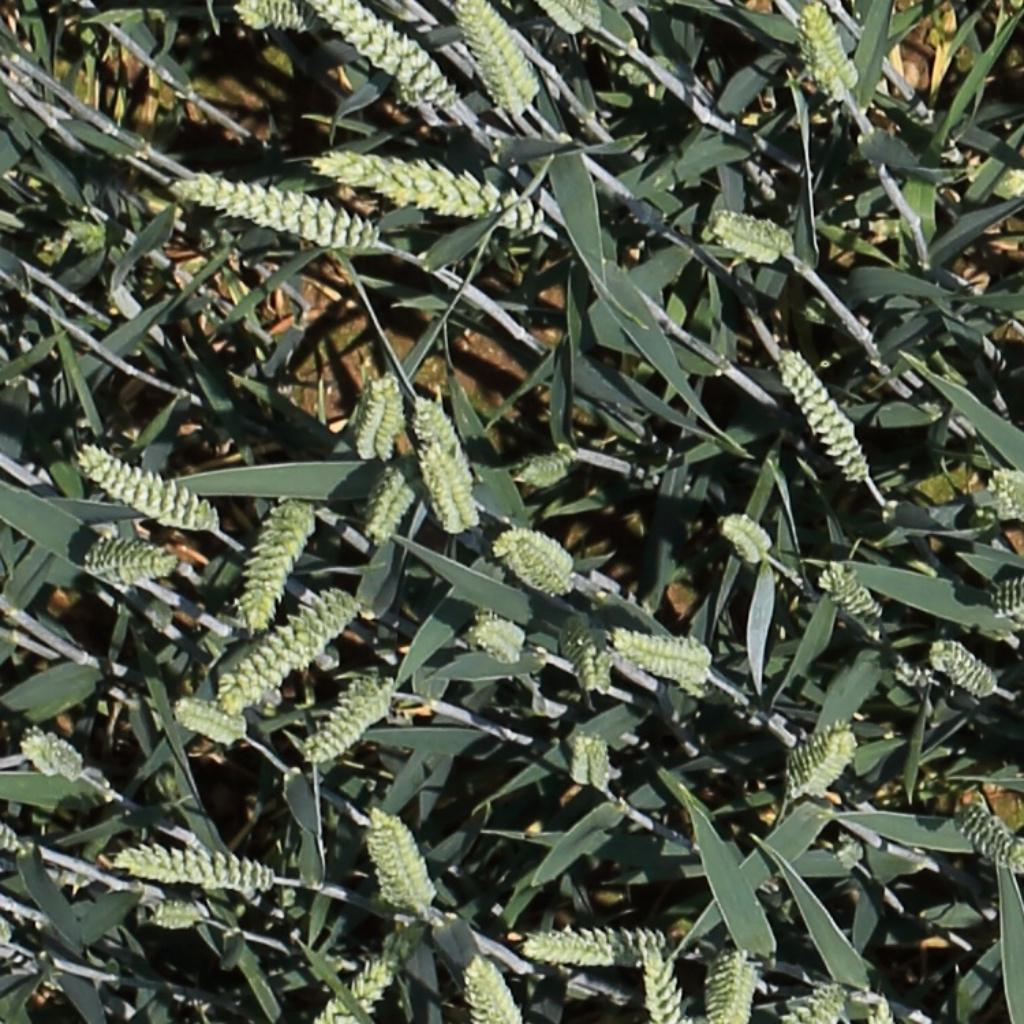
Country: Switzerland
Location: Usask
Wheat development stage: Filling